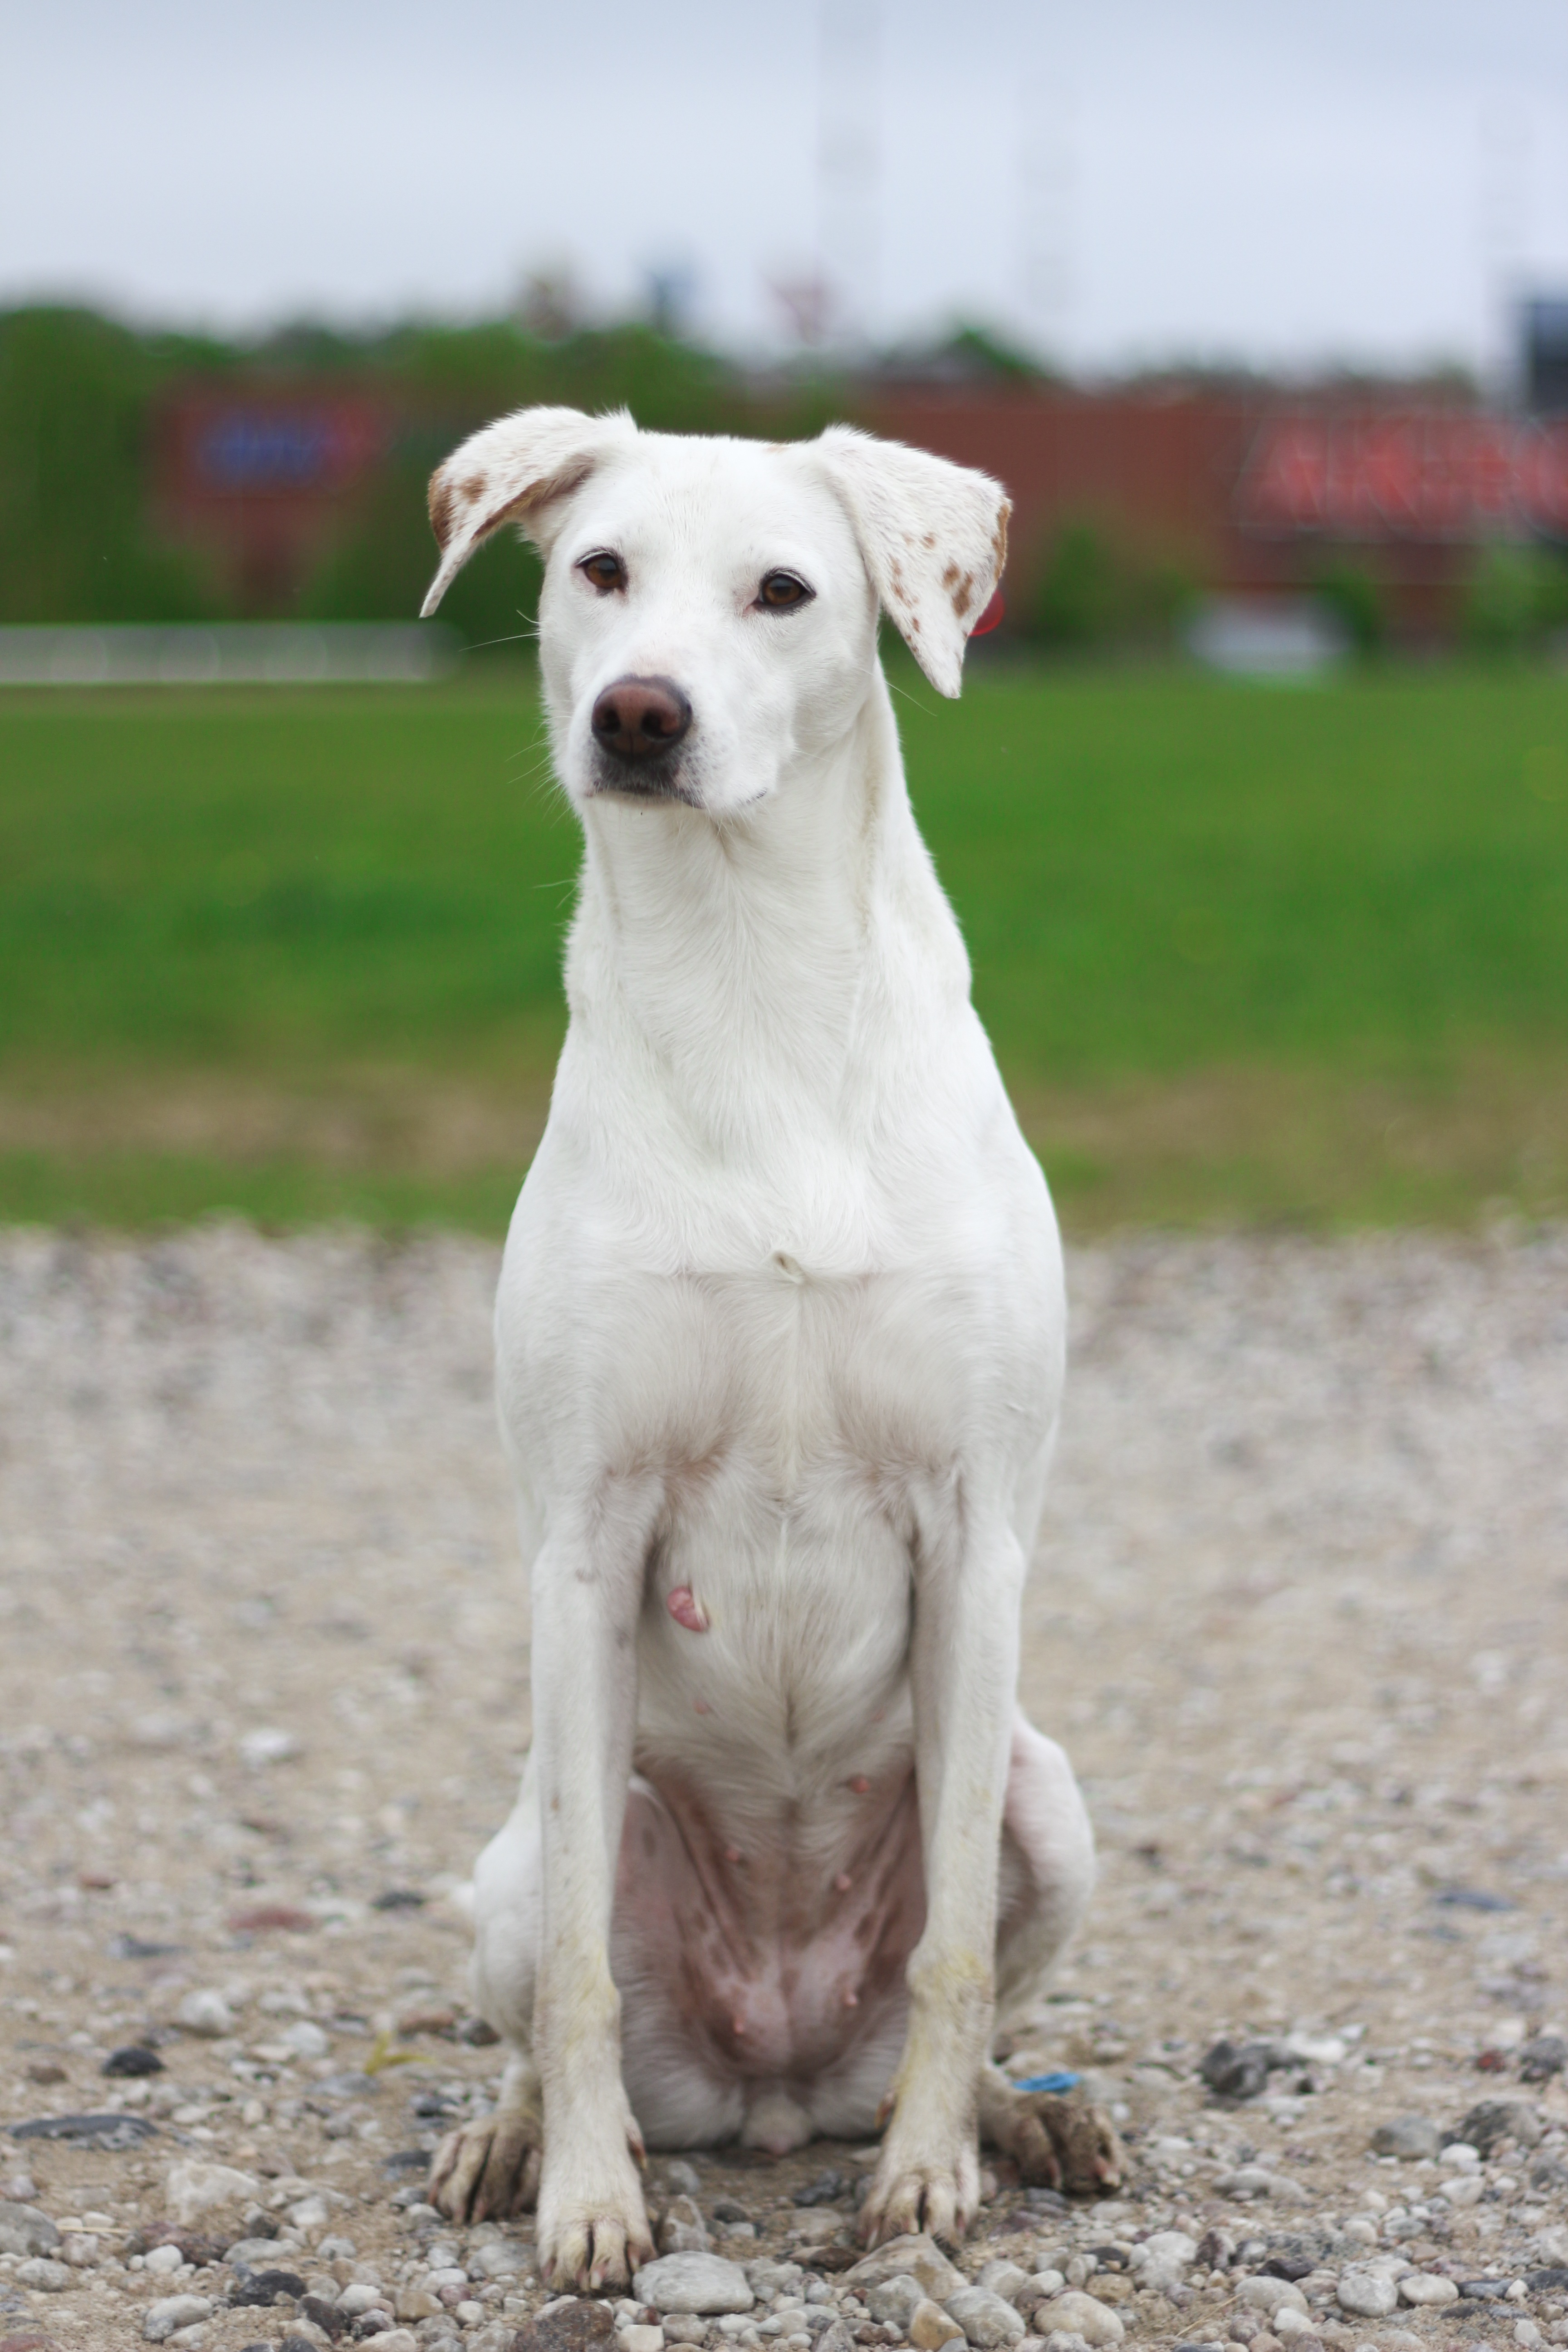
puppy, dog, portrait, sitting, mammal, vertebrate, beautiful, dog breed, terrier, guard dog, parson russell terrier, white dog, dogo argentino, dog like mammal, carnivoran